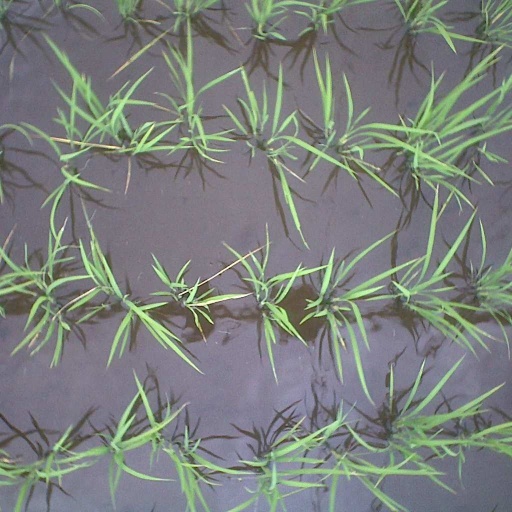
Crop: rice